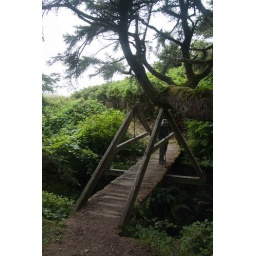
bridge near beach